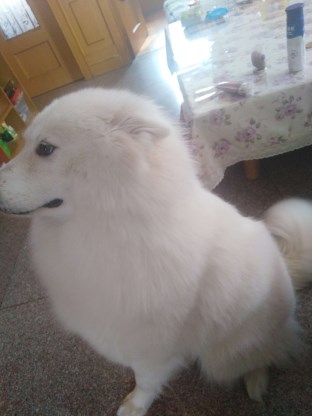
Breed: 2192-n000088-Samoyed